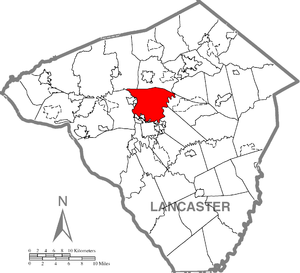
Manheim Township est un township situé au centre du comté de Lancaster, en Pennsylvanie, aux États-Unis. En 2010, il comptait une population de 38 133 habitants.